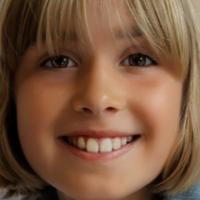
Age group: age 11-20